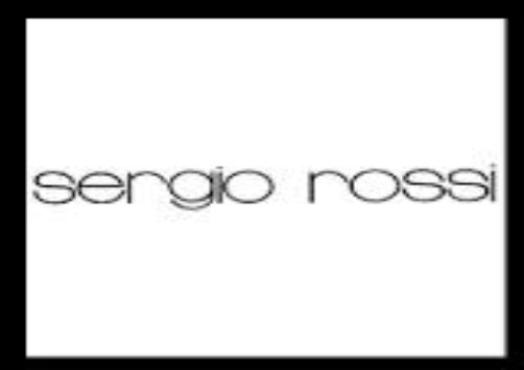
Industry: Clothes